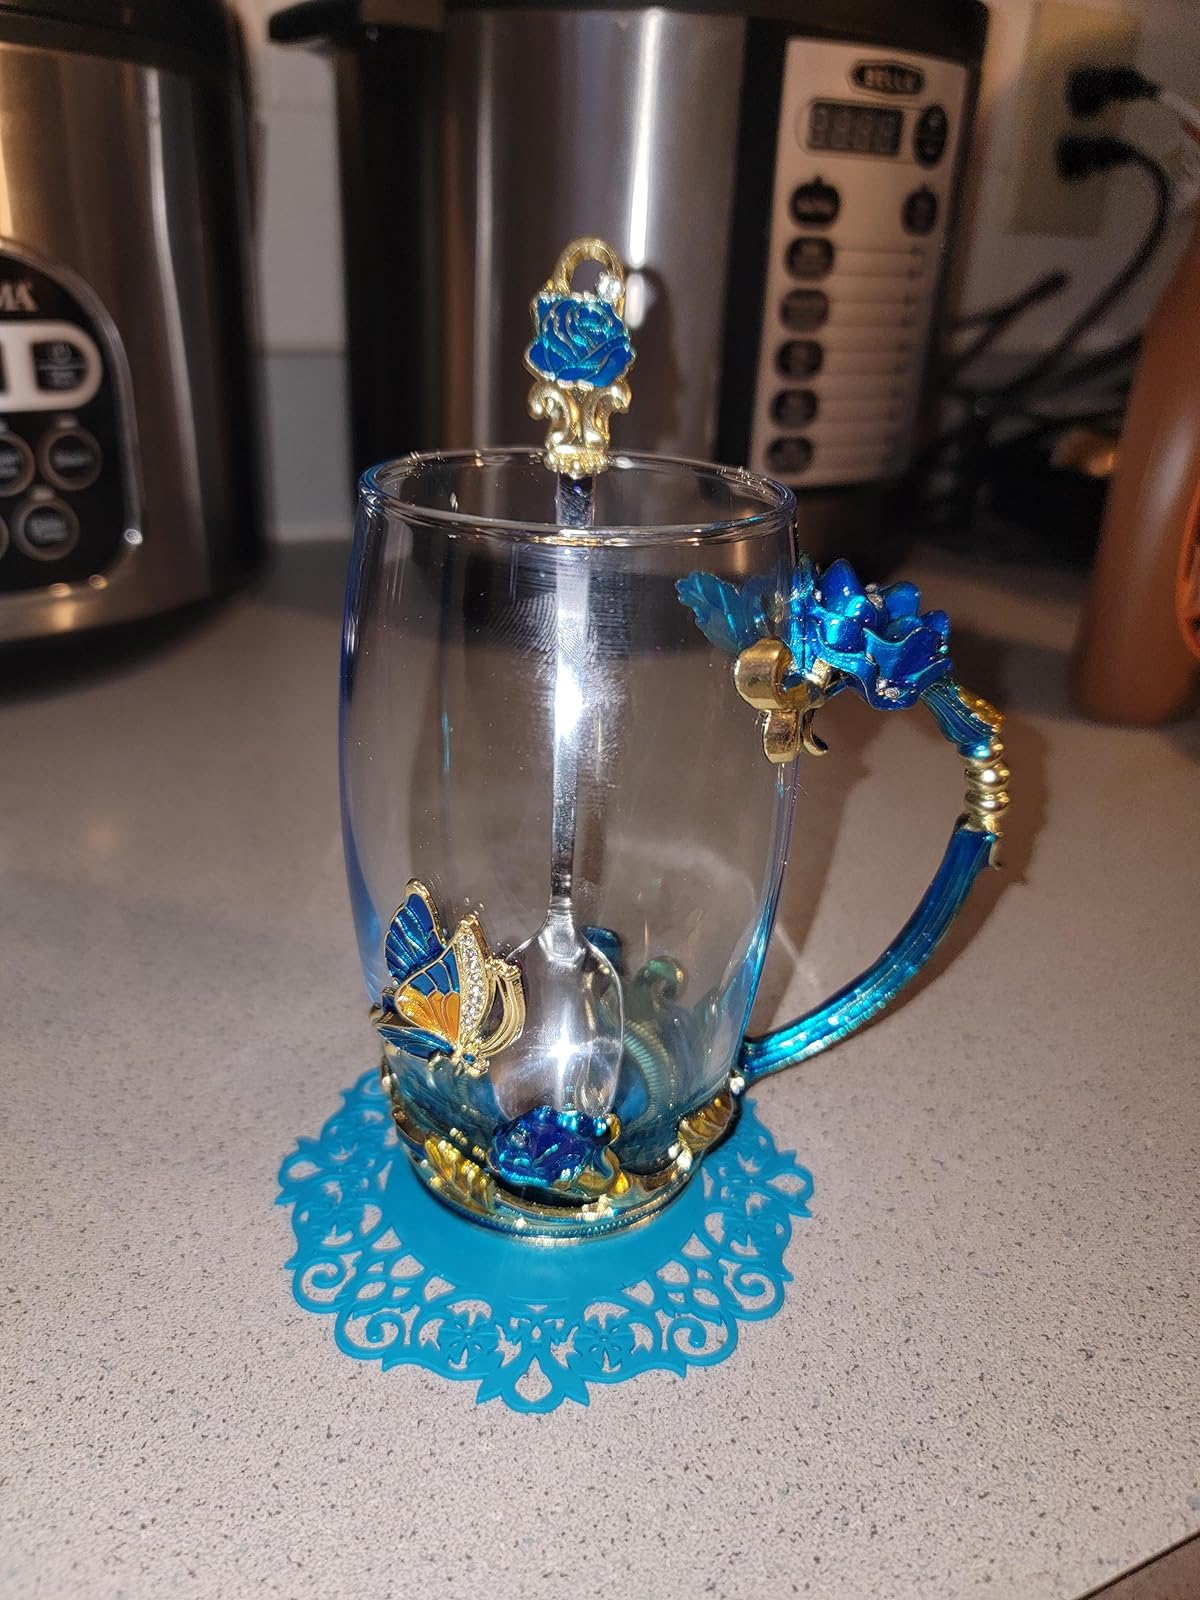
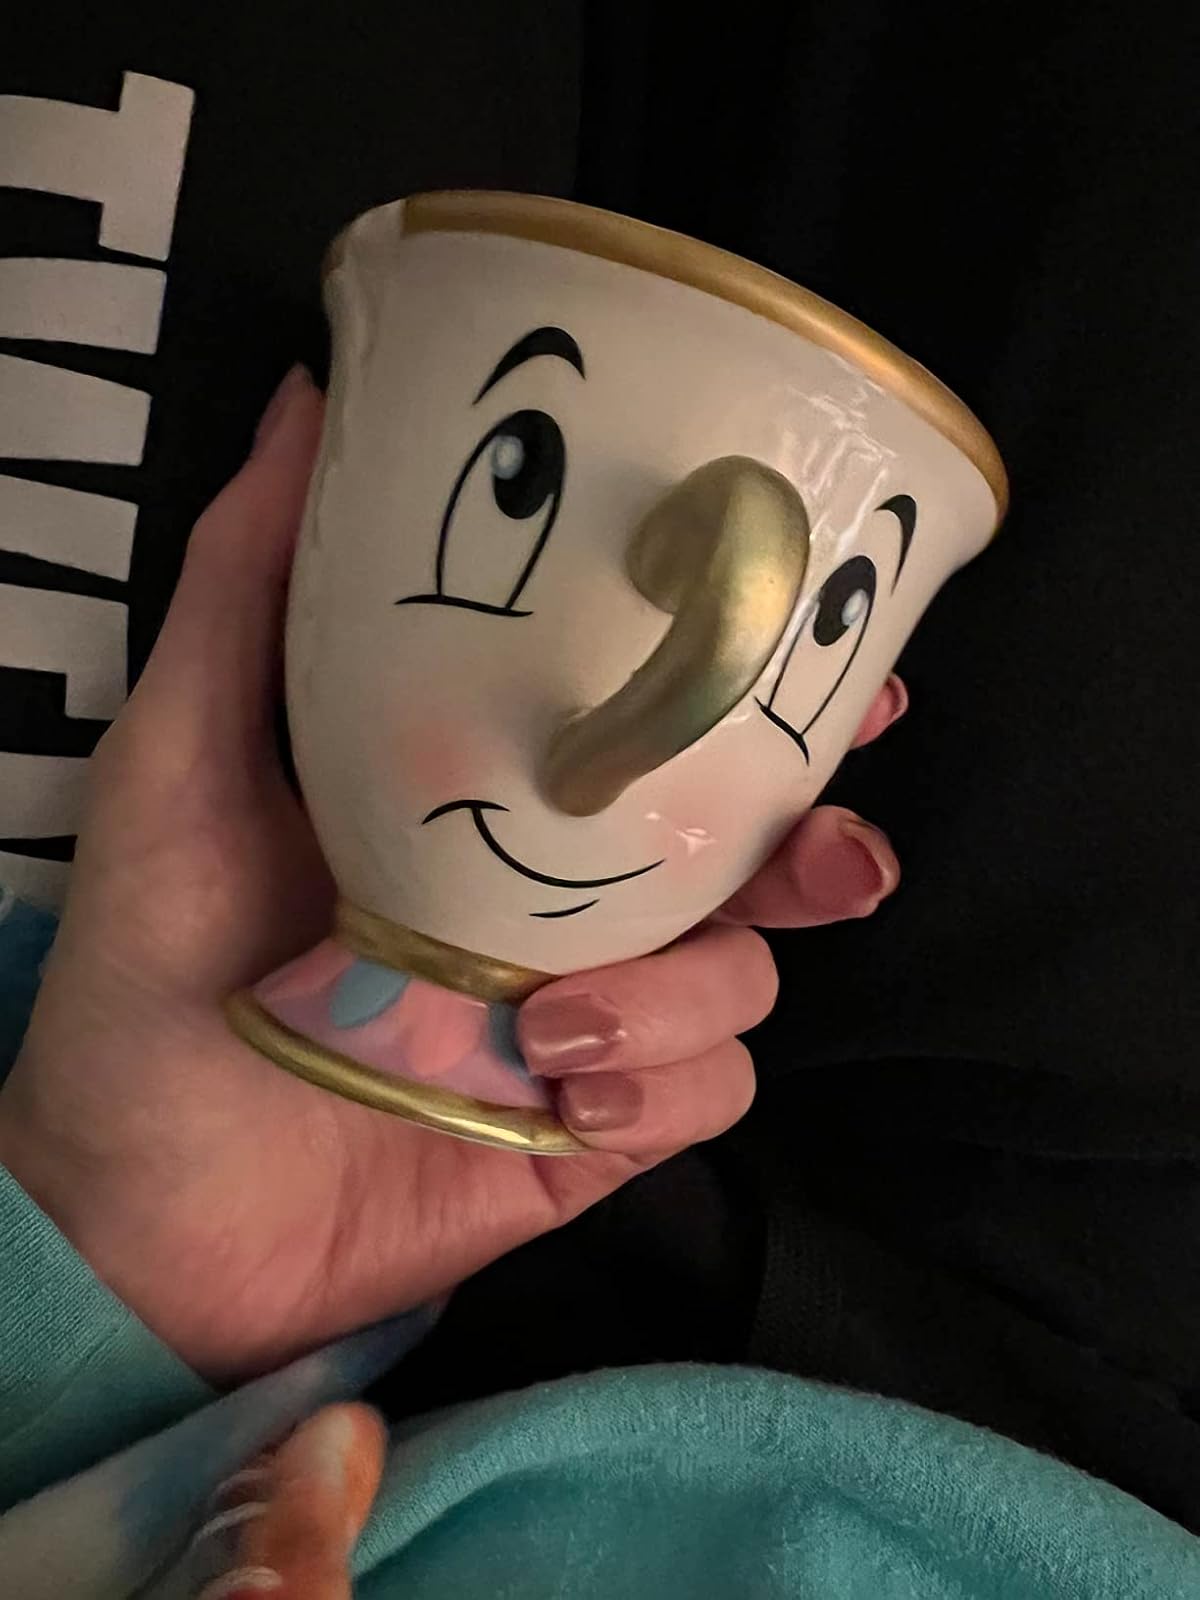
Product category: items_mug
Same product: no